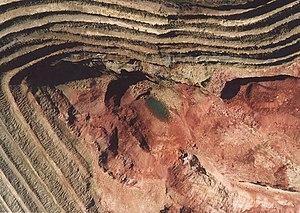
Gánt est un village et une commune du comitat de Fejér en Hongrie.